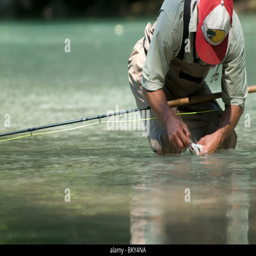
a man takes off the hook from a fish he caught while fly fishing